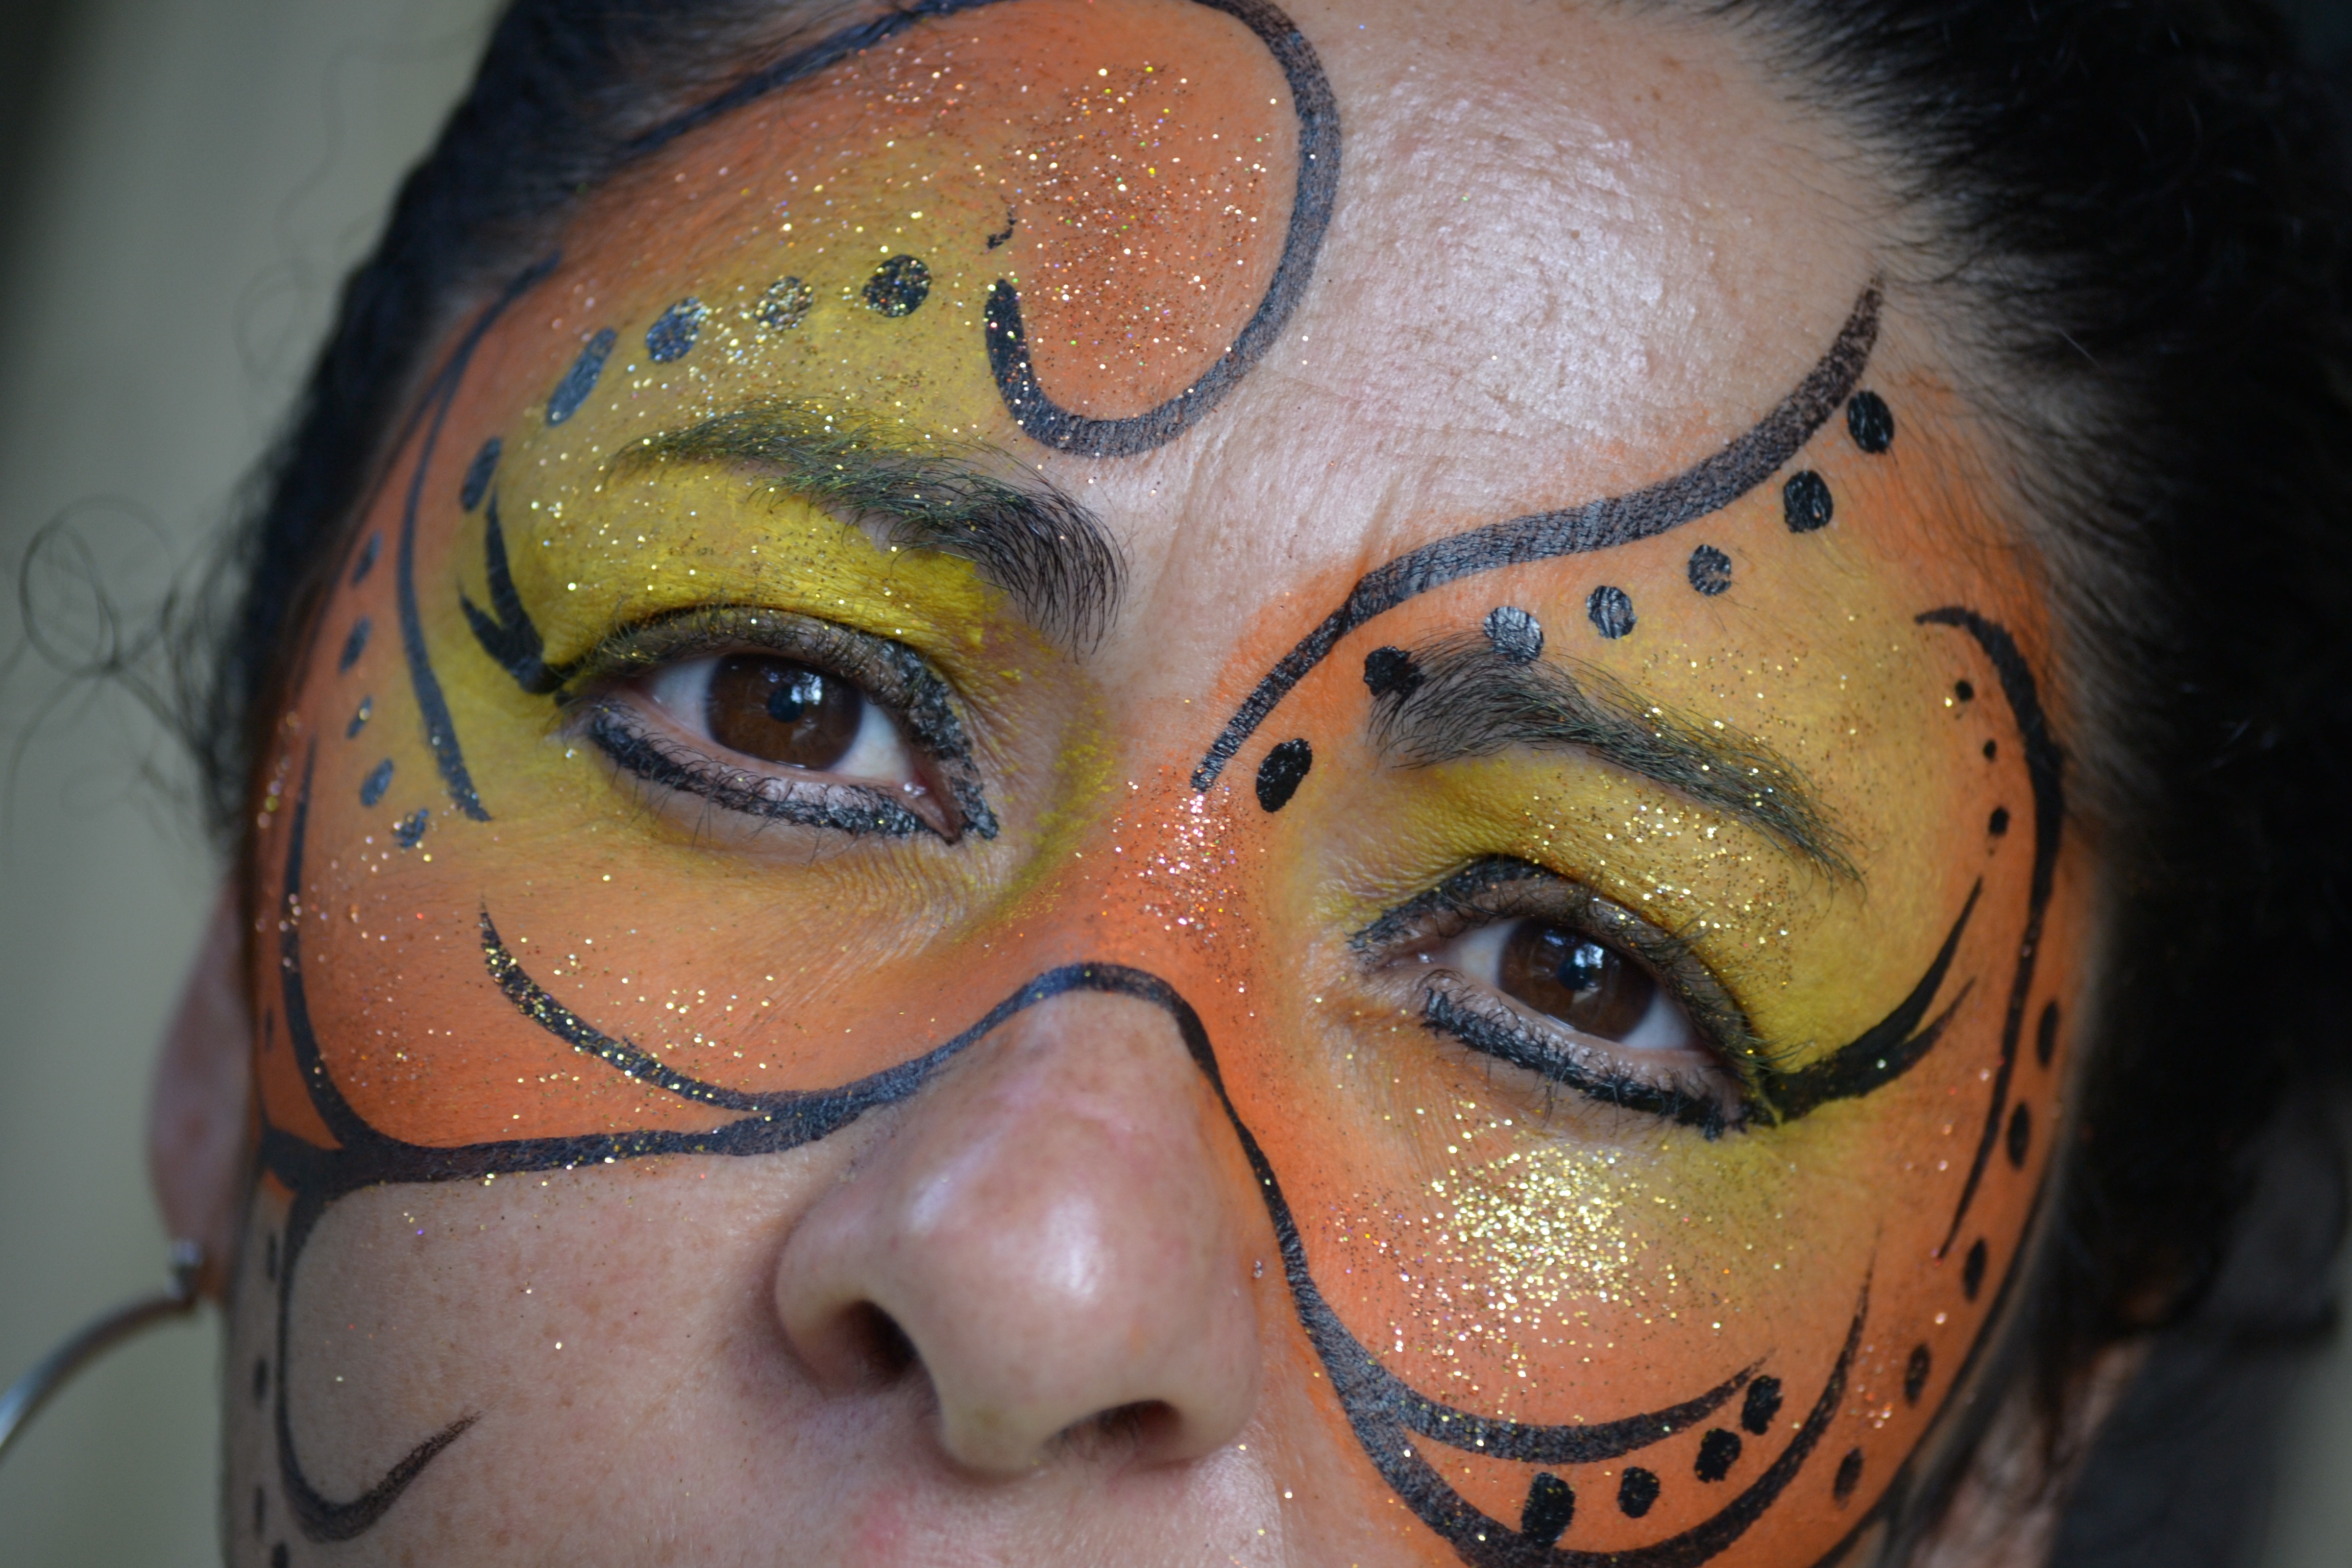
carnival, color, clothing, painting, makeup, close up, human body, face, nose, art, mask, eye, head, beauty, organ, costume, masquerade, masque